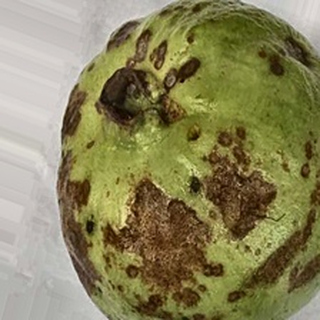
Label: guava_anthracnose